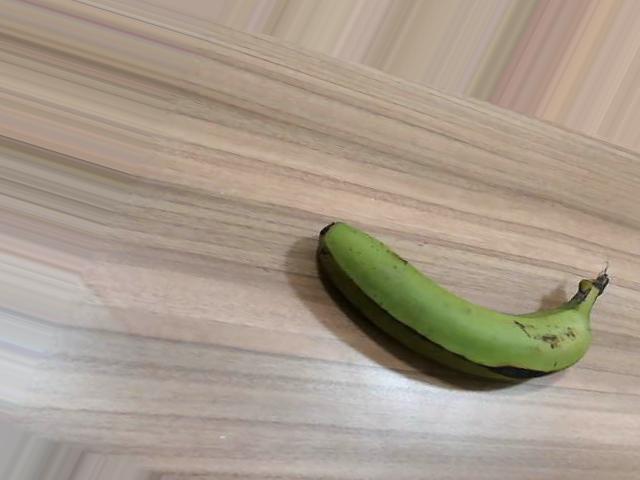
Label: Raw_Banana